Princess Peters

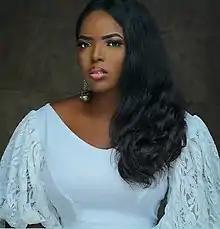
Peters in 2020

Princess Osayomwanbor Peters better known by her stage name Princess Peters is a Nigerian gospel singer, songwriter, recording and performing artist, actress, film producer, and philanthropist. She started her musical career at a very young age and launched professionally into music with a debut album in 2007 under Lighthworld Productions.